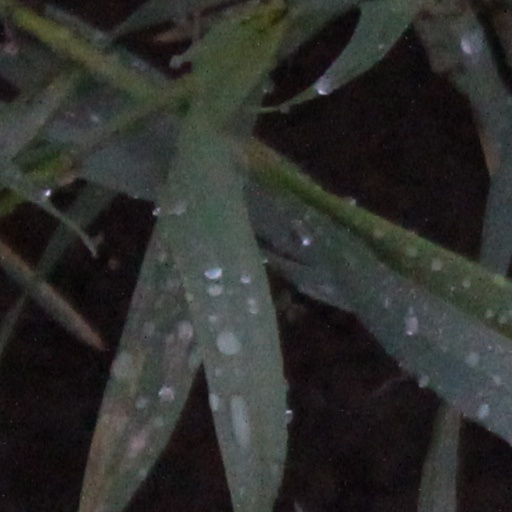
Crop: wheat